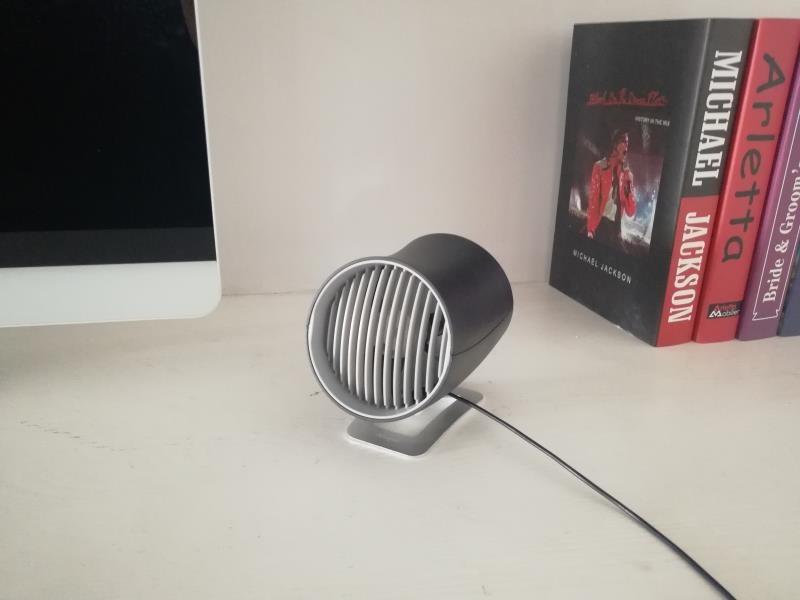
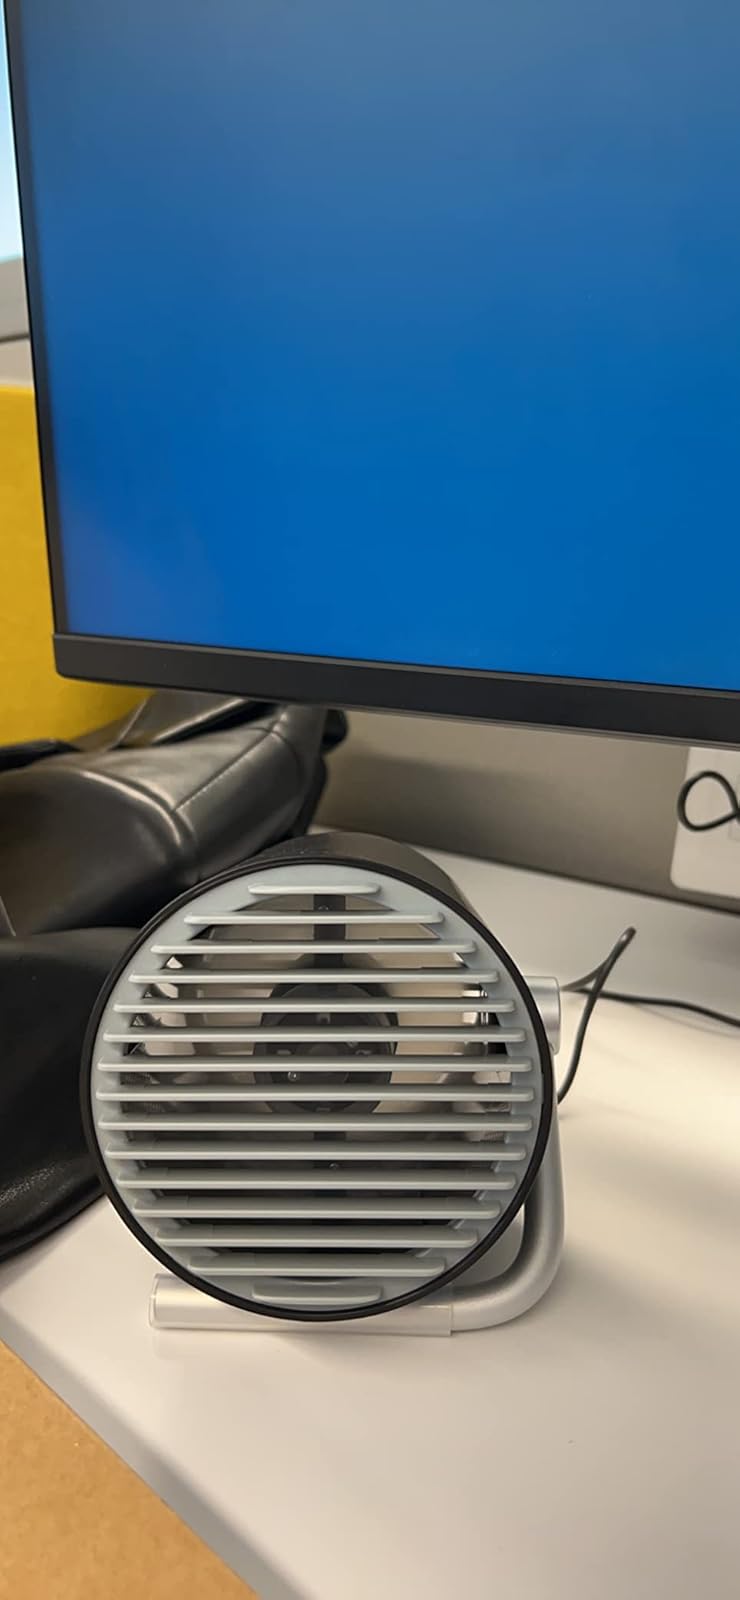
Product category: fan
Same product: no